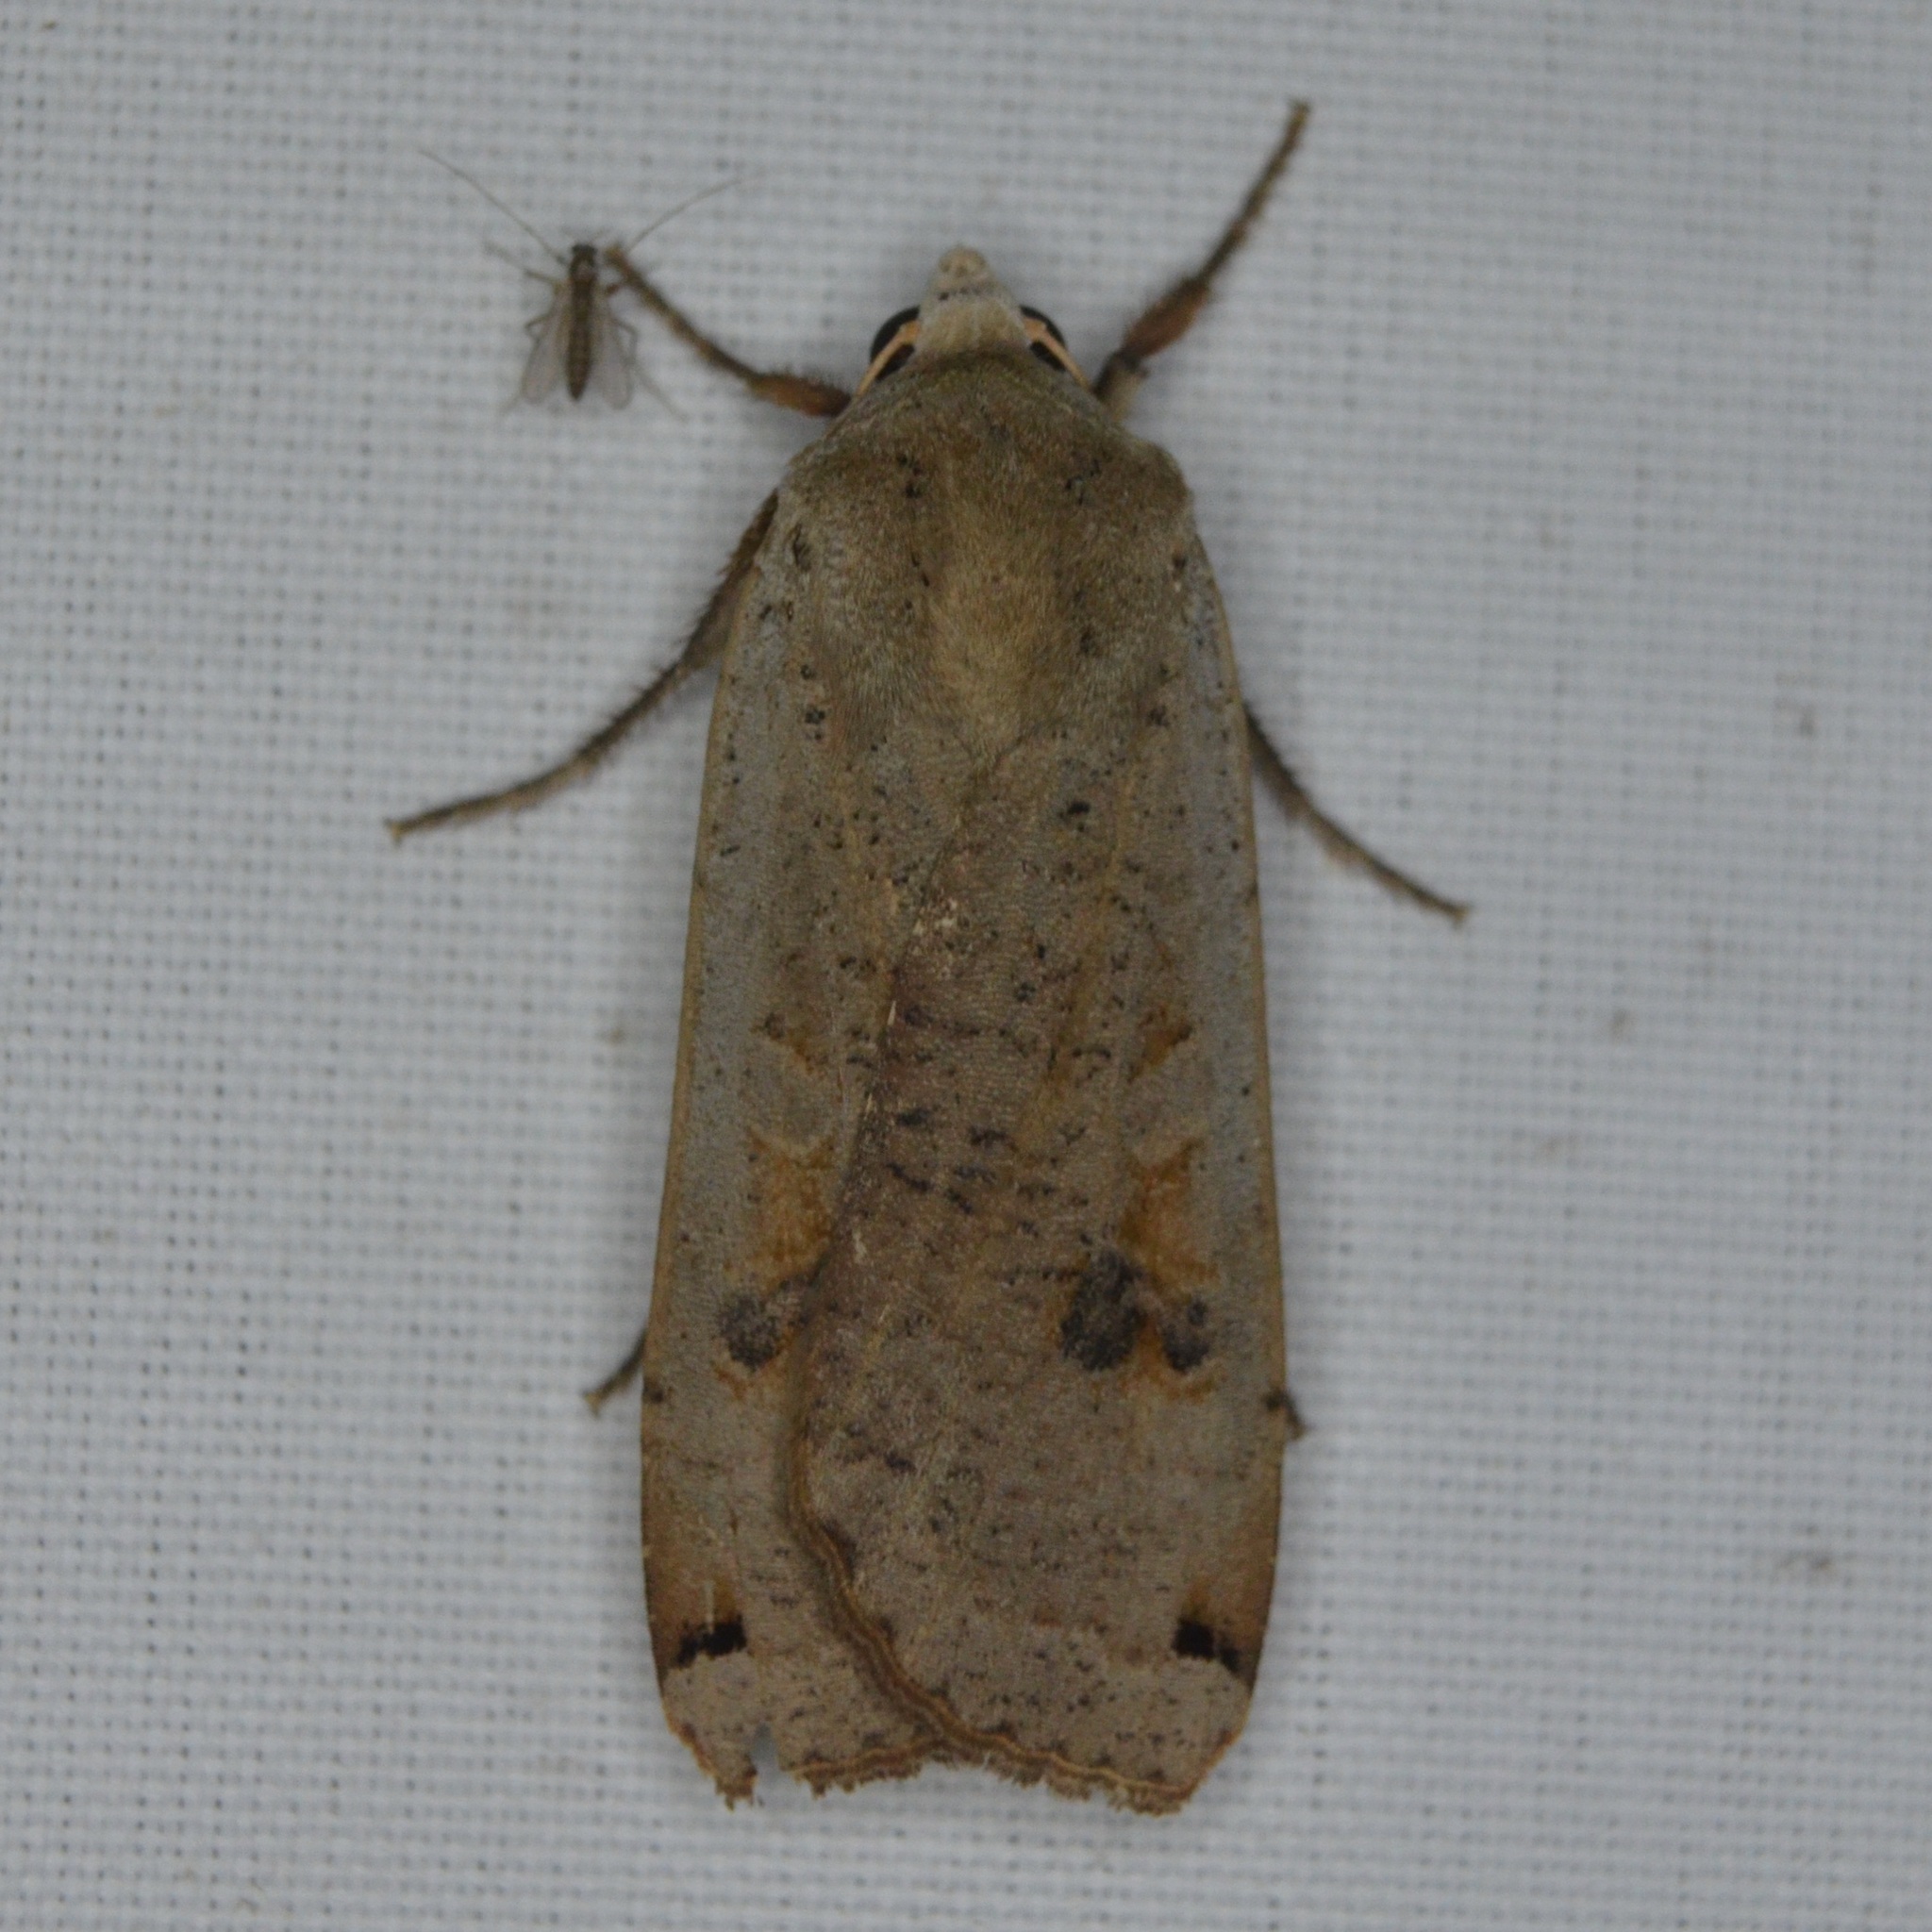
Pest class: cutworms